Mikoe Bappa Baey Baey

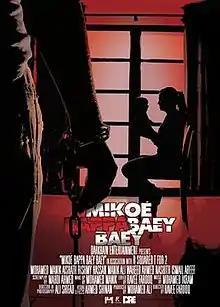
Official film poster

Mikoe Bappa Baey Baey is a 2015 Maldivian thriller film directed by Ravee Farooq. Produced by Mohamed Ali under Dark Rain Entertainment, the film stars Mohamed Manik and Aishath Rishmy in pivotal roles. The film was released on 12 August 2015. It was one of the three entries from Maldives to the SAARC Film Festival 2016.